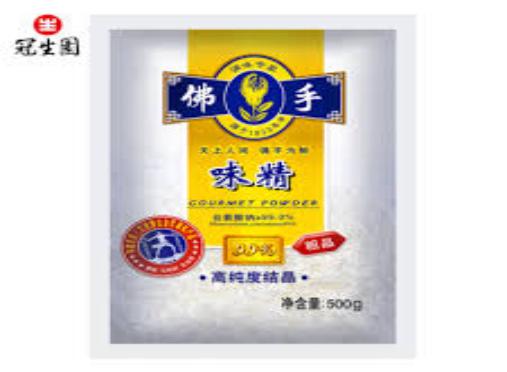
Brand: GuanShengYuan
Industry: Food